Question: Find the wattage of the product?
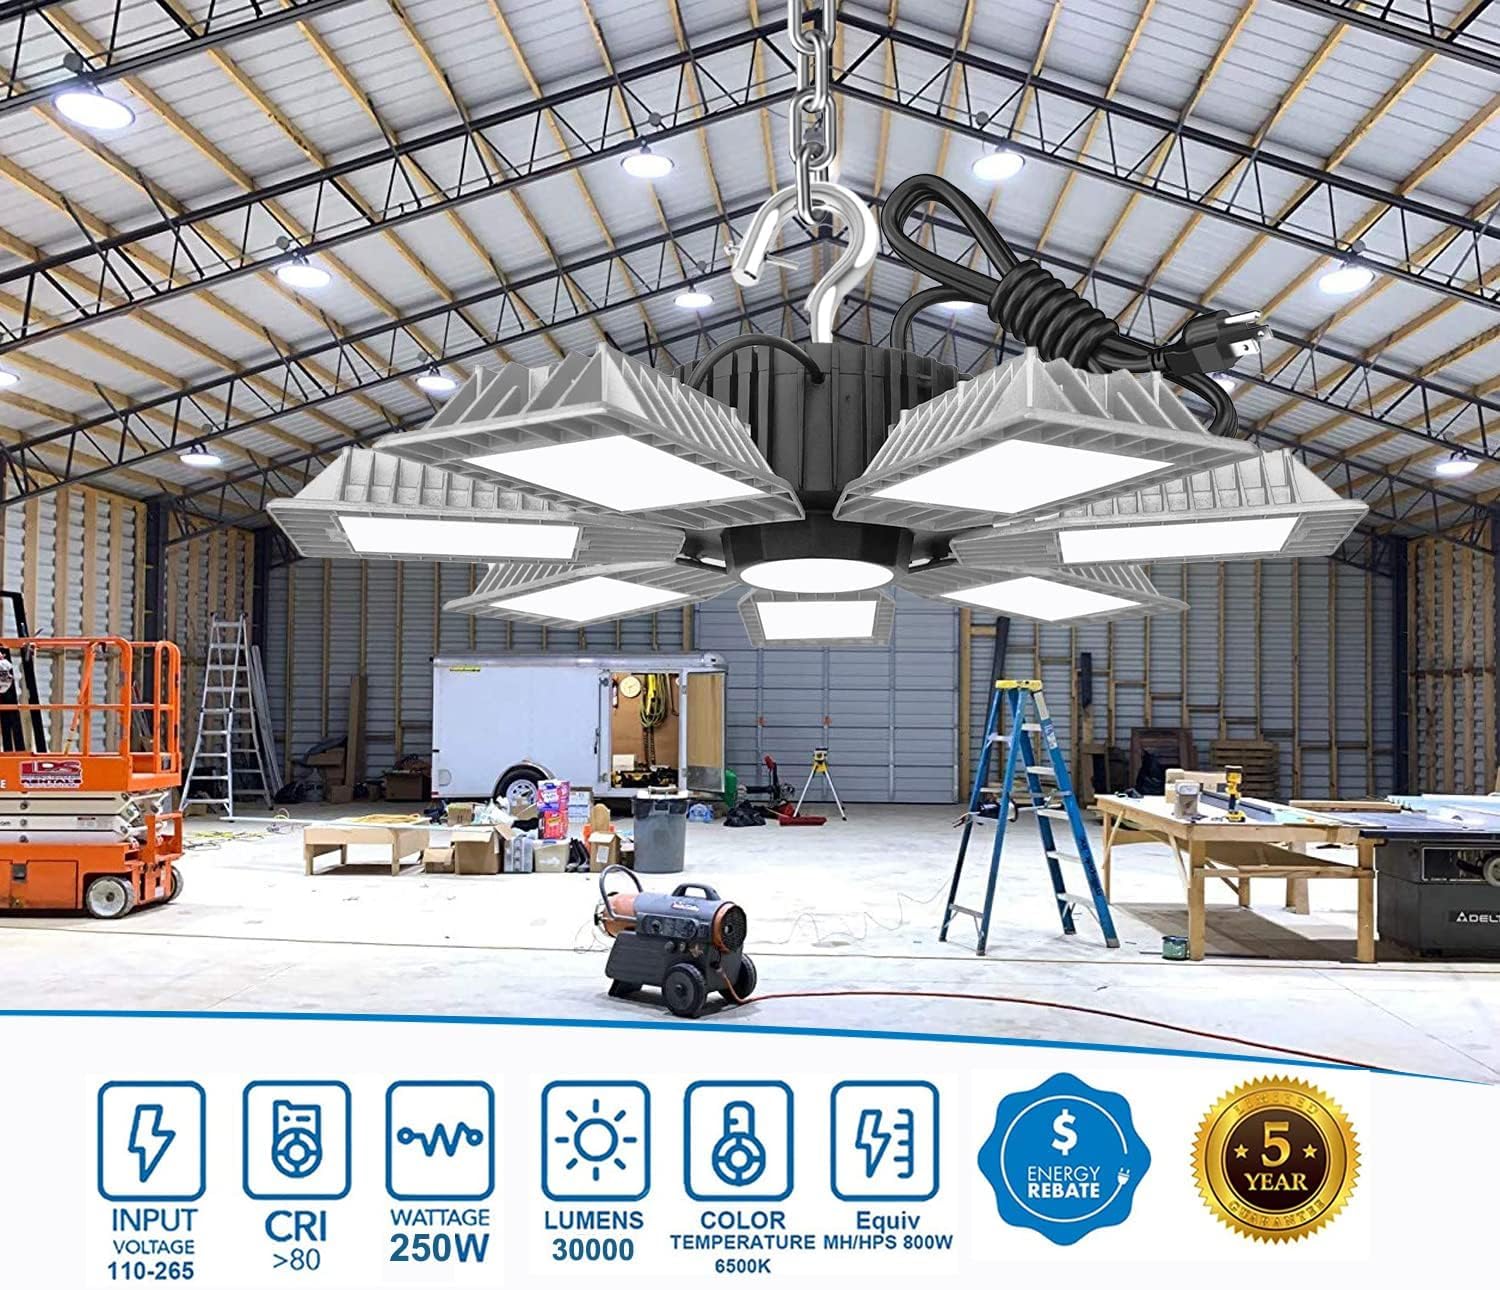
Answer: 250.0 watt